Uta Felgner

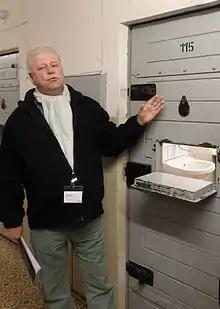

Uta Felgner was condemned to spend three and a half years in jail. Hans Schulze faced the same East Berlin military court as Felgner and like her received a substantial jail term. In the event, by the end of 1987 both lovers had been released after only fifteen months. By the standards of the time and place, and in the context of the offence for which they had been locked up, they had been leniently treated. This gave rise to press speculation that Uta Felgner's "explosive information" on senior establishment figures might have played a part in securing their early releases. Speculation focused on the senior judge Hilde Benjamin, controversial because of the number of people she had sent to the guillotine at a series of show trials in the early 1950s. There are suggestions that Felgner, by using her "specifically womanly methods" of obtaining information from men, had acquired information on Hilde Benjamin's personal life of a potentially explosive nature. It should not be expected that the nature of Felgner's "explosive information" would be spelled out in Stasi records. It is nevertheless interesting that shortly before her release Felgner signed a written undertaking that following her release from prison she would "maintain the strictest silence [about] her collaboration with the Ministry for State Security". Also unexpected for someone who had been convicted and imprisoned for trying to flee the country, is a card index entry in the Stasi records indicating that with effect from May 1988 Uta Felgner's status as an active Stasi collaborator had been reinstated.